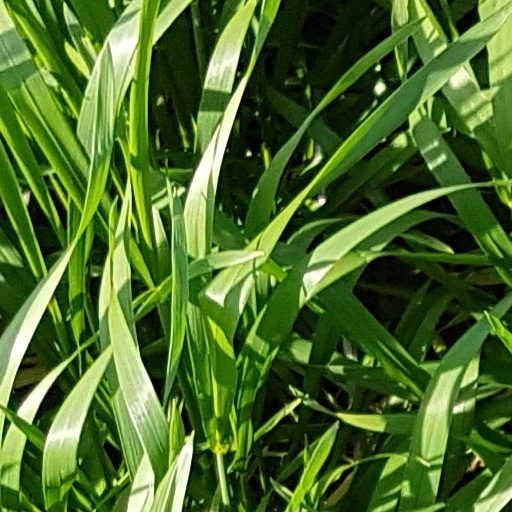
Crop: wheat